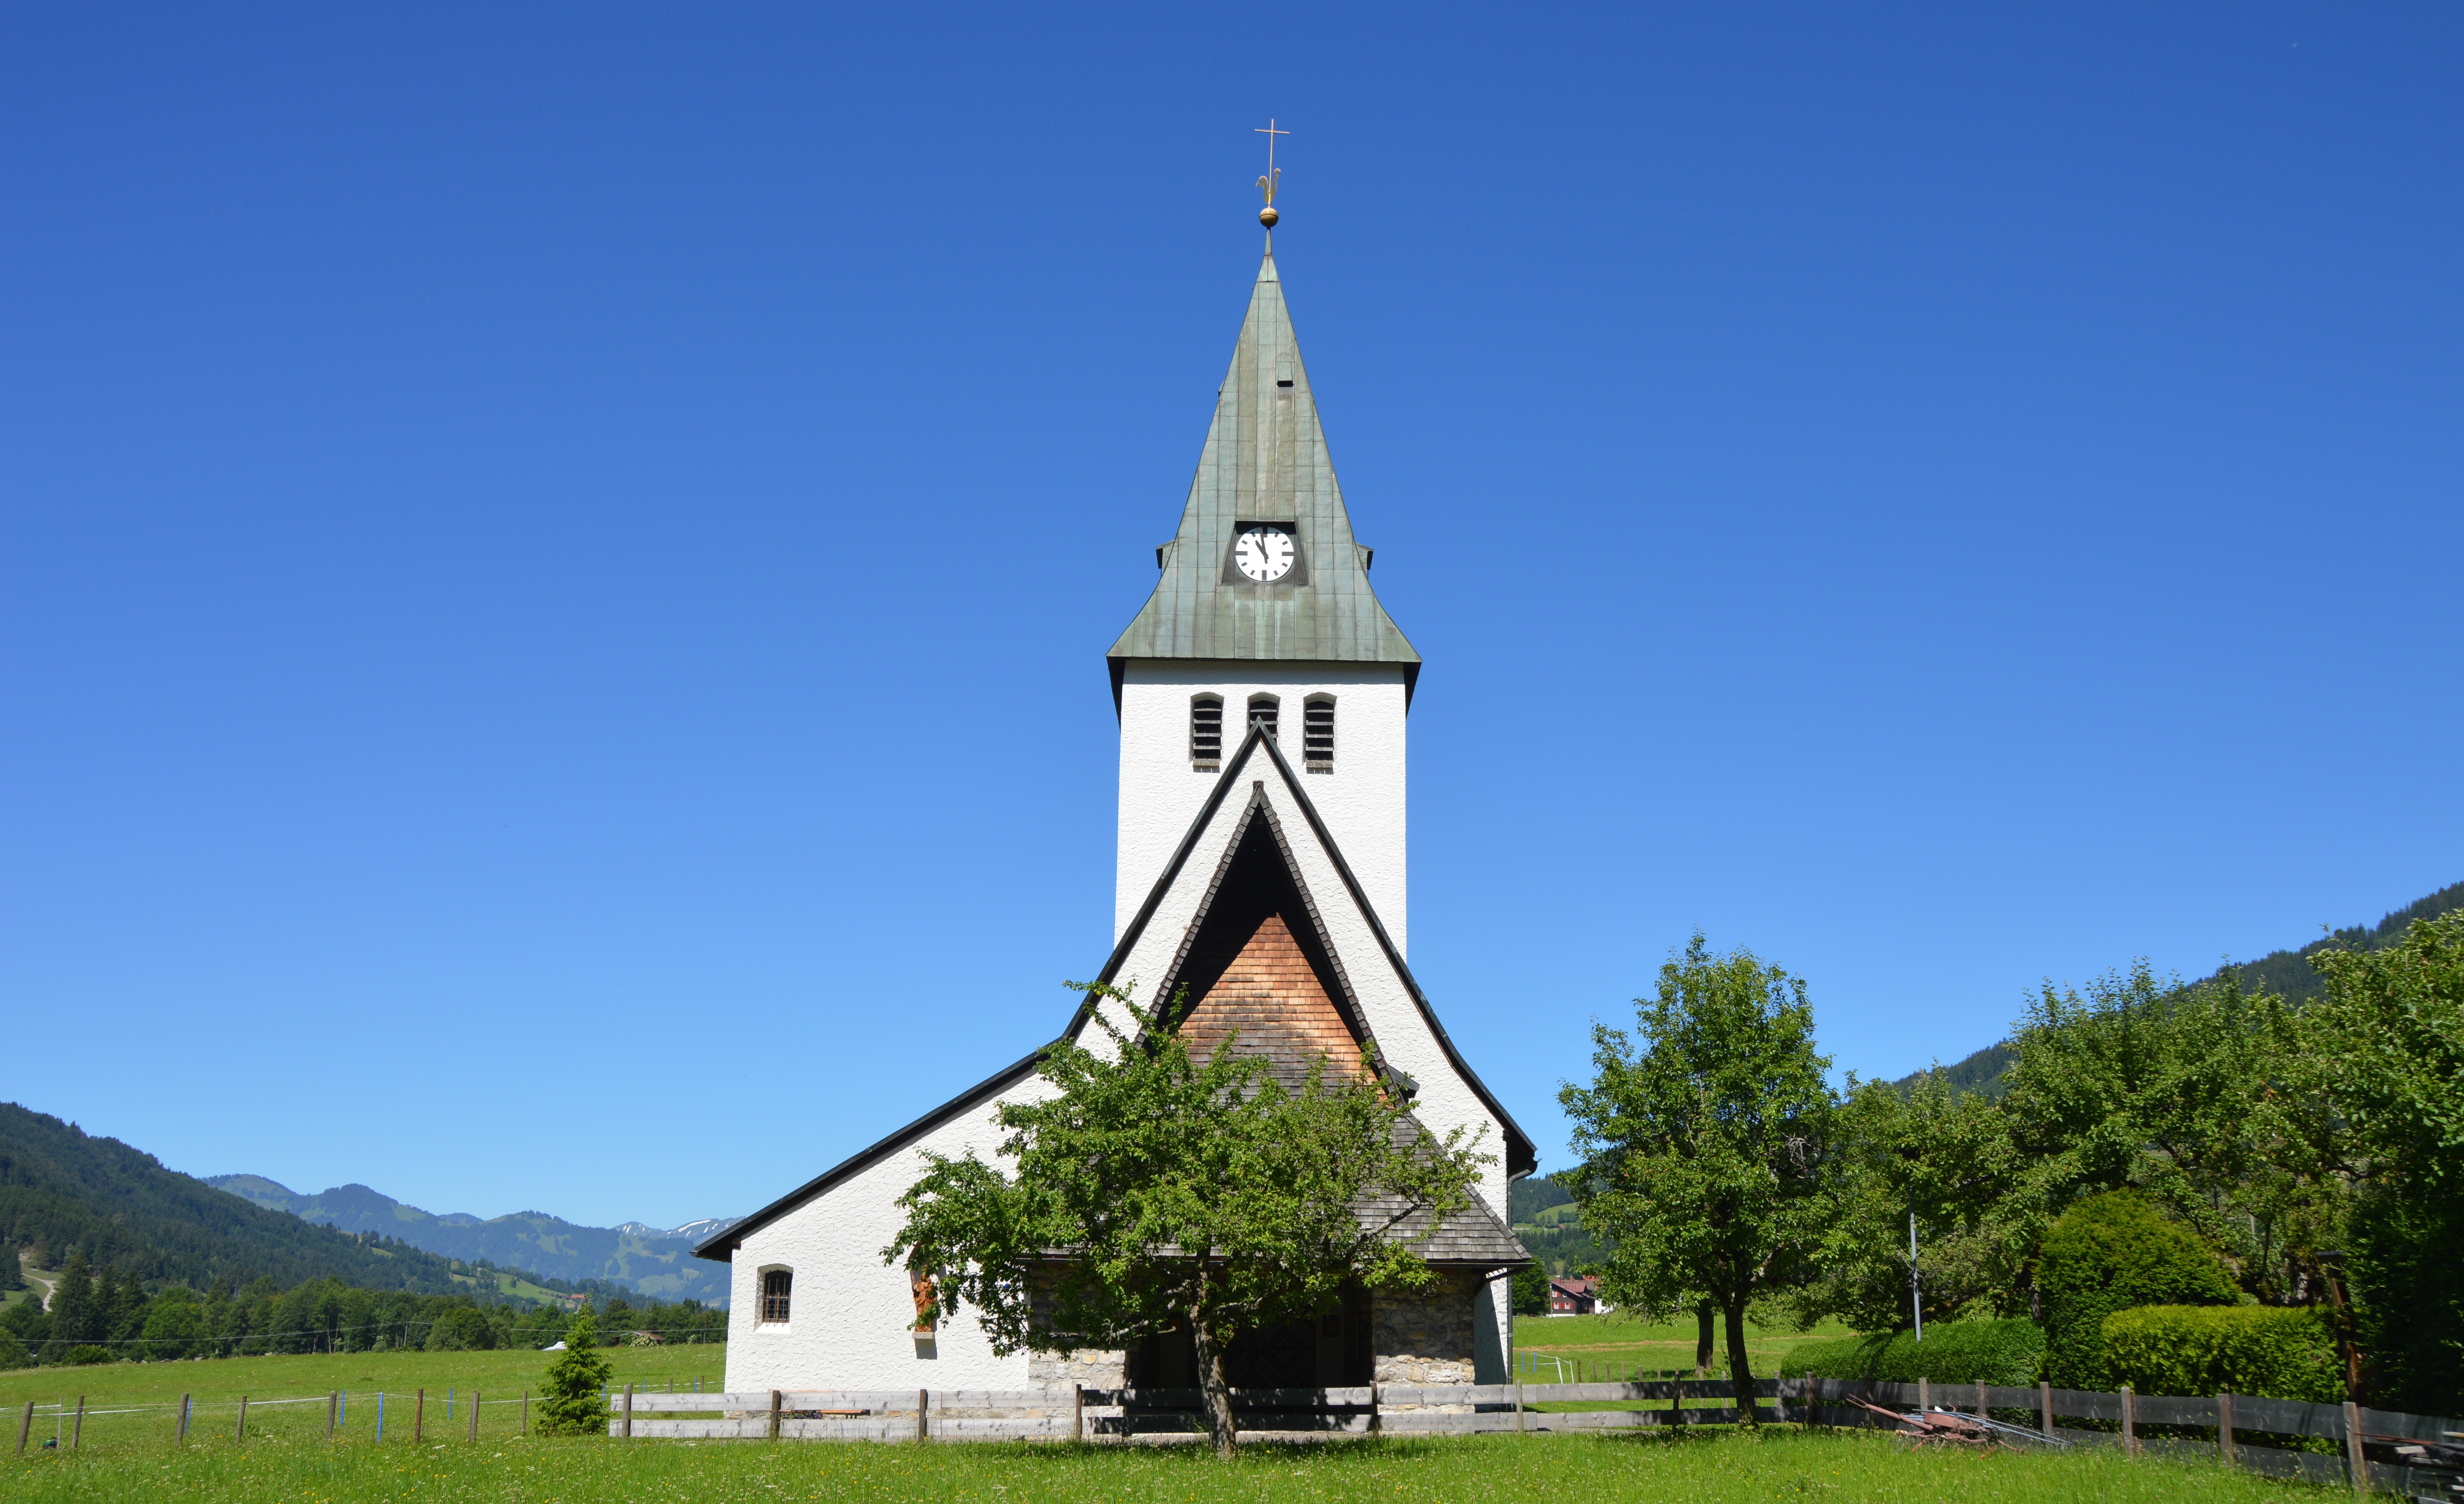
grass, architecture, meadow, countryside, building, rural, tower, landmark, church, chapel, place of worship, trees, mountains, spire, steeple, historic site